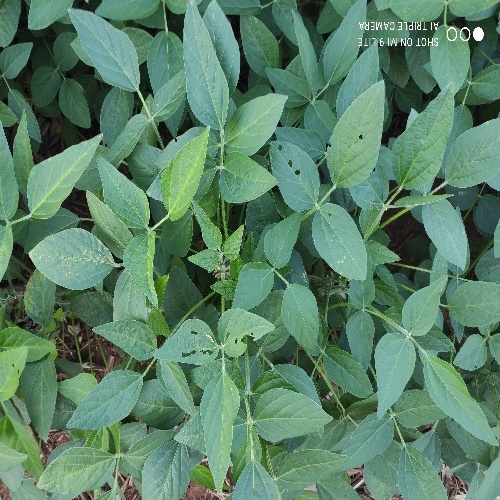
Label: Caterpillar